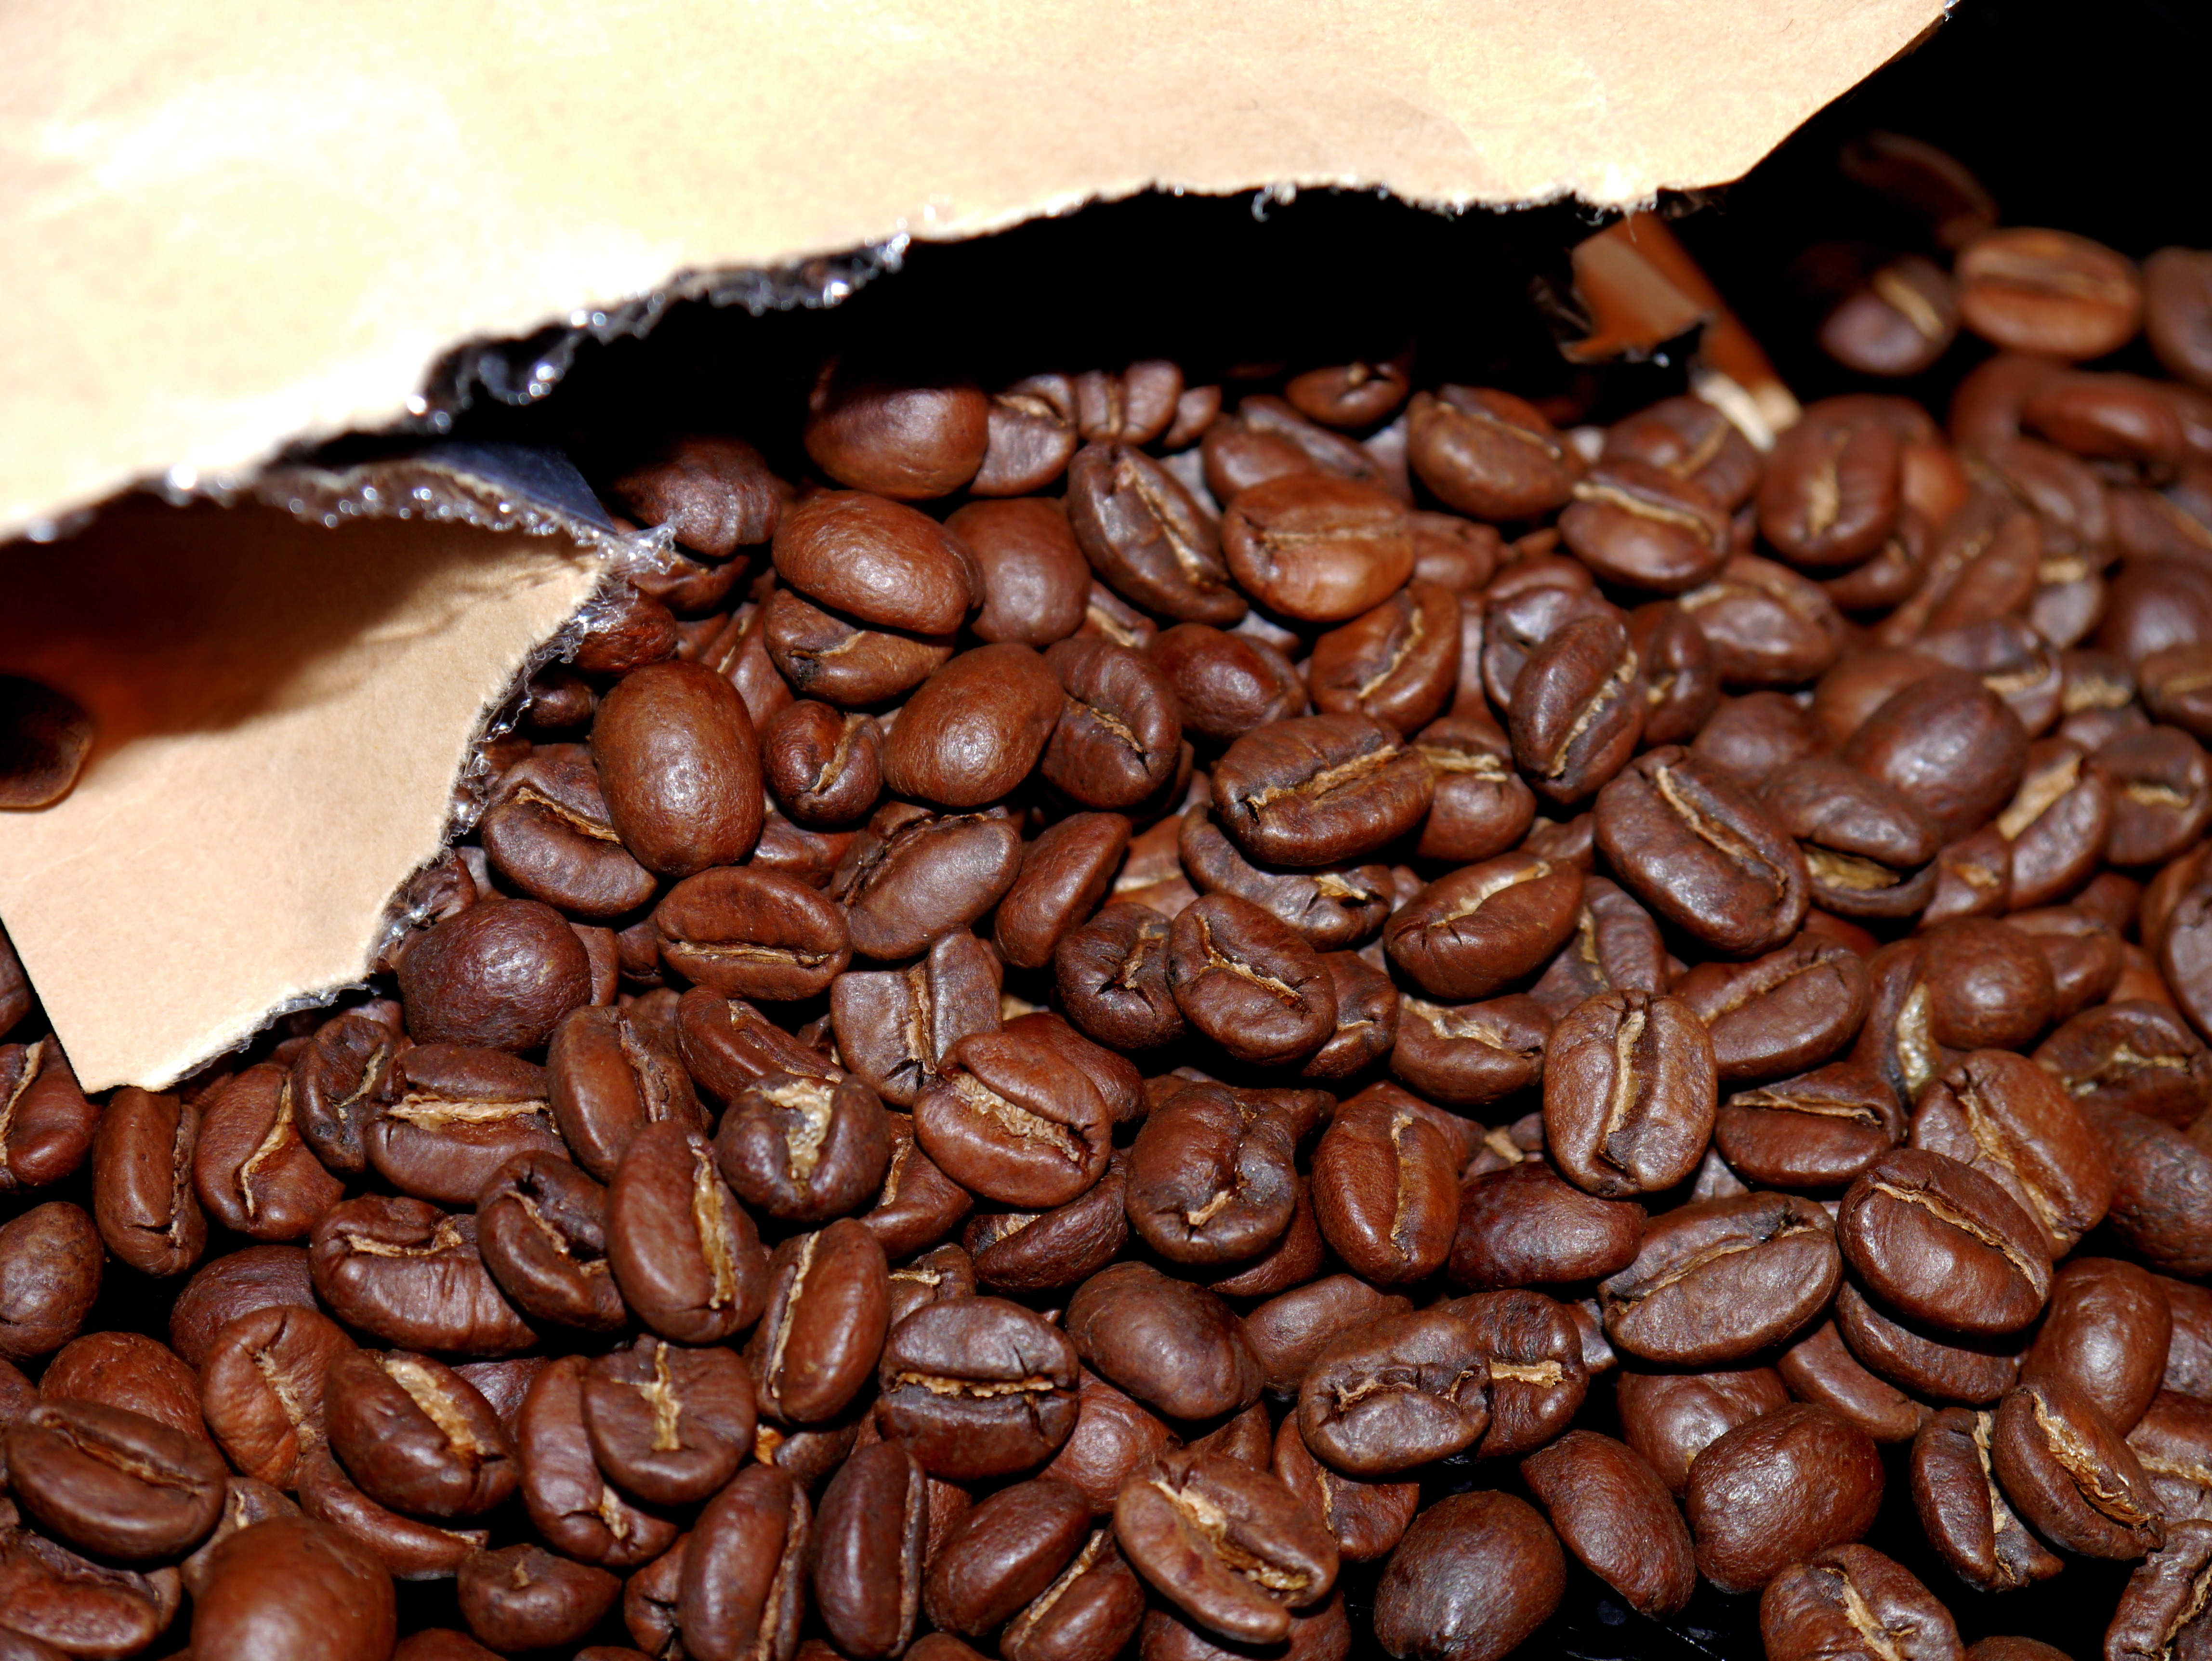
cafe, coffee, coffee bean, food, produce, brown, drink, chocolate, dessert, caffeine, packaging, cocoa bean